Knights of Vartan

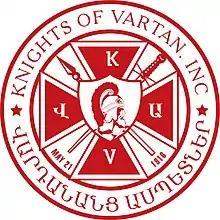
Emblem of the Knights of Vartan

The Knights of Vartan Inc. (Վարդանանց Ասպետներ) is a non-political, non-sectarian, non-denominational fraternal organization established in 1916 in the USA that encourages its members to take leadership roles in cultural, educational, religious, and charitable organizations on the local, national and international level for the betterment of Armenians worldwide. The Knights of Vartan emphasizes patriotism, discipline, and knightly virtues, in order to strengthen the fabric of national life. The primary objectives of the Knights of Vartan are to create a spirit of brotherhood and cooperation among Armenians and to instill the principles of charity, justice, noble character and good citizenship.